Grandmaster (1972 film)

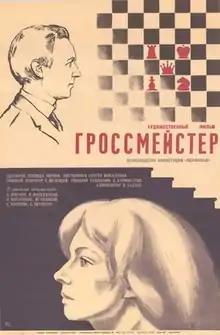

Grandmaster is a 1972 Soviet sports drama film directed by Sergey Mikaelyan.